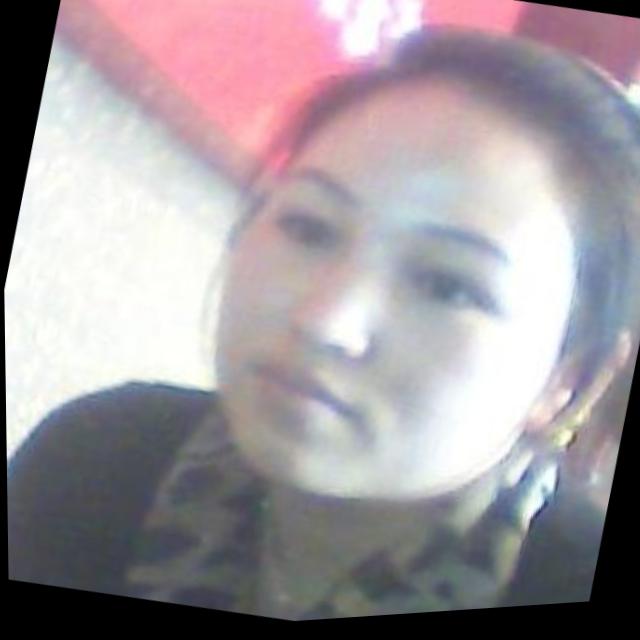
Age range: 21-44